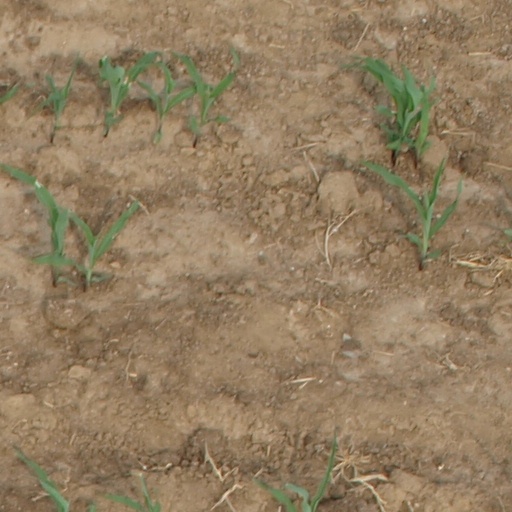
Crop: maize; corn